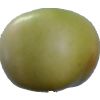
Label: Apple 6